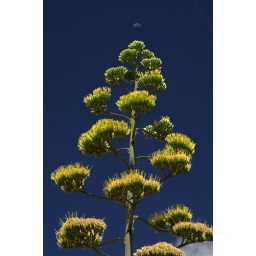
a distant relative of the pineapple, this plant sure stands out against a blue sky